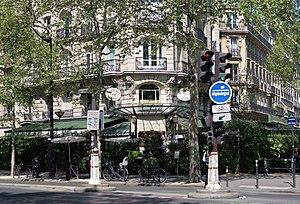
La Closerie des Lilas, 171 boulevard du Montparnasse (Paris, 6e).
Le boulevard du Montparnasse est un boulevard de Paris qui se situe à la limite des 6ᵉ, 14ᵉ et 15ᵉ arrondissements de Paris.
La Closerie des Lilas est un café, restaurant, brasserie, situé au 171, boulevard du Montparnasse, à l'extrémité orientale de celui-ci, à un angle avec l'avenue de l'Observatoire, dans le quartier Notre-Dame-des-Champs du 6ᵉ arrondissement de Paris.